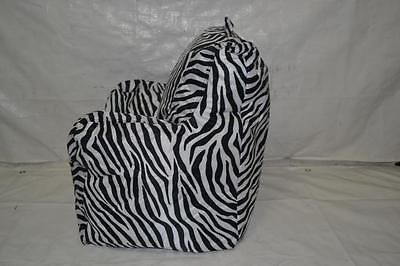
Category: chair